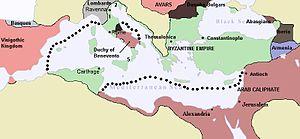
La conquête musulmane de la Sardaigne est l'invasion et l'occupation de la Sardaigne byzantine une première fois de 710 à 778, dans la continuité de la conquête musulmane de la Sicile, puis de 1015 à 1016 dans la continuité de la conquête musulmane de la péninsule Ibérique.